Answer in natural language. Consider the 3D positions of the objects in the scene and not just the 2D positions in the image. Is the centerpoint of  black glossy countertop (highlighted by a red box) at a higher height than blurry image (highlighted by a blue box)? Choose between the following options: yes or no
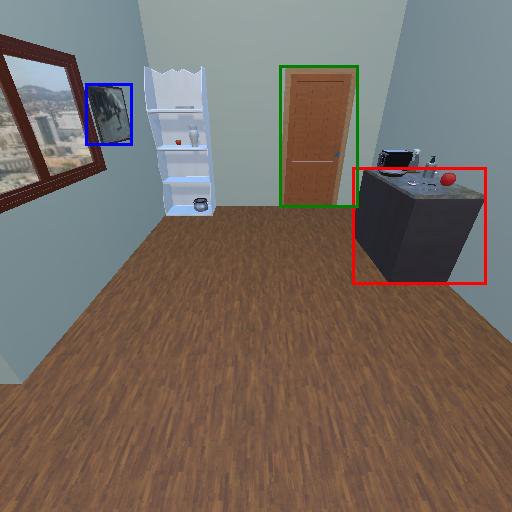
<answer>no</answer>